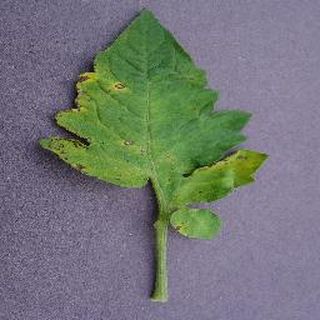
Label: tomato_septoria_leaf_spot